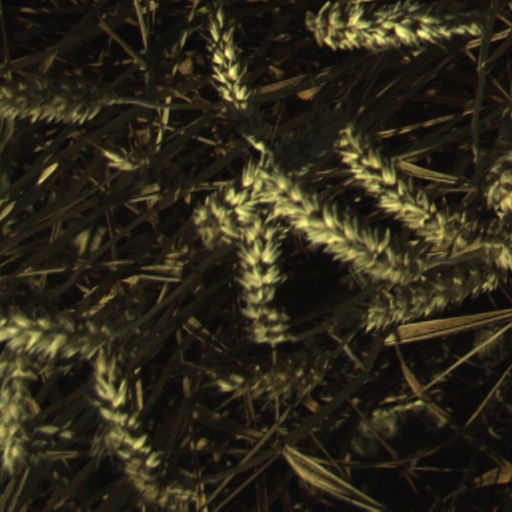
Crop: wheat